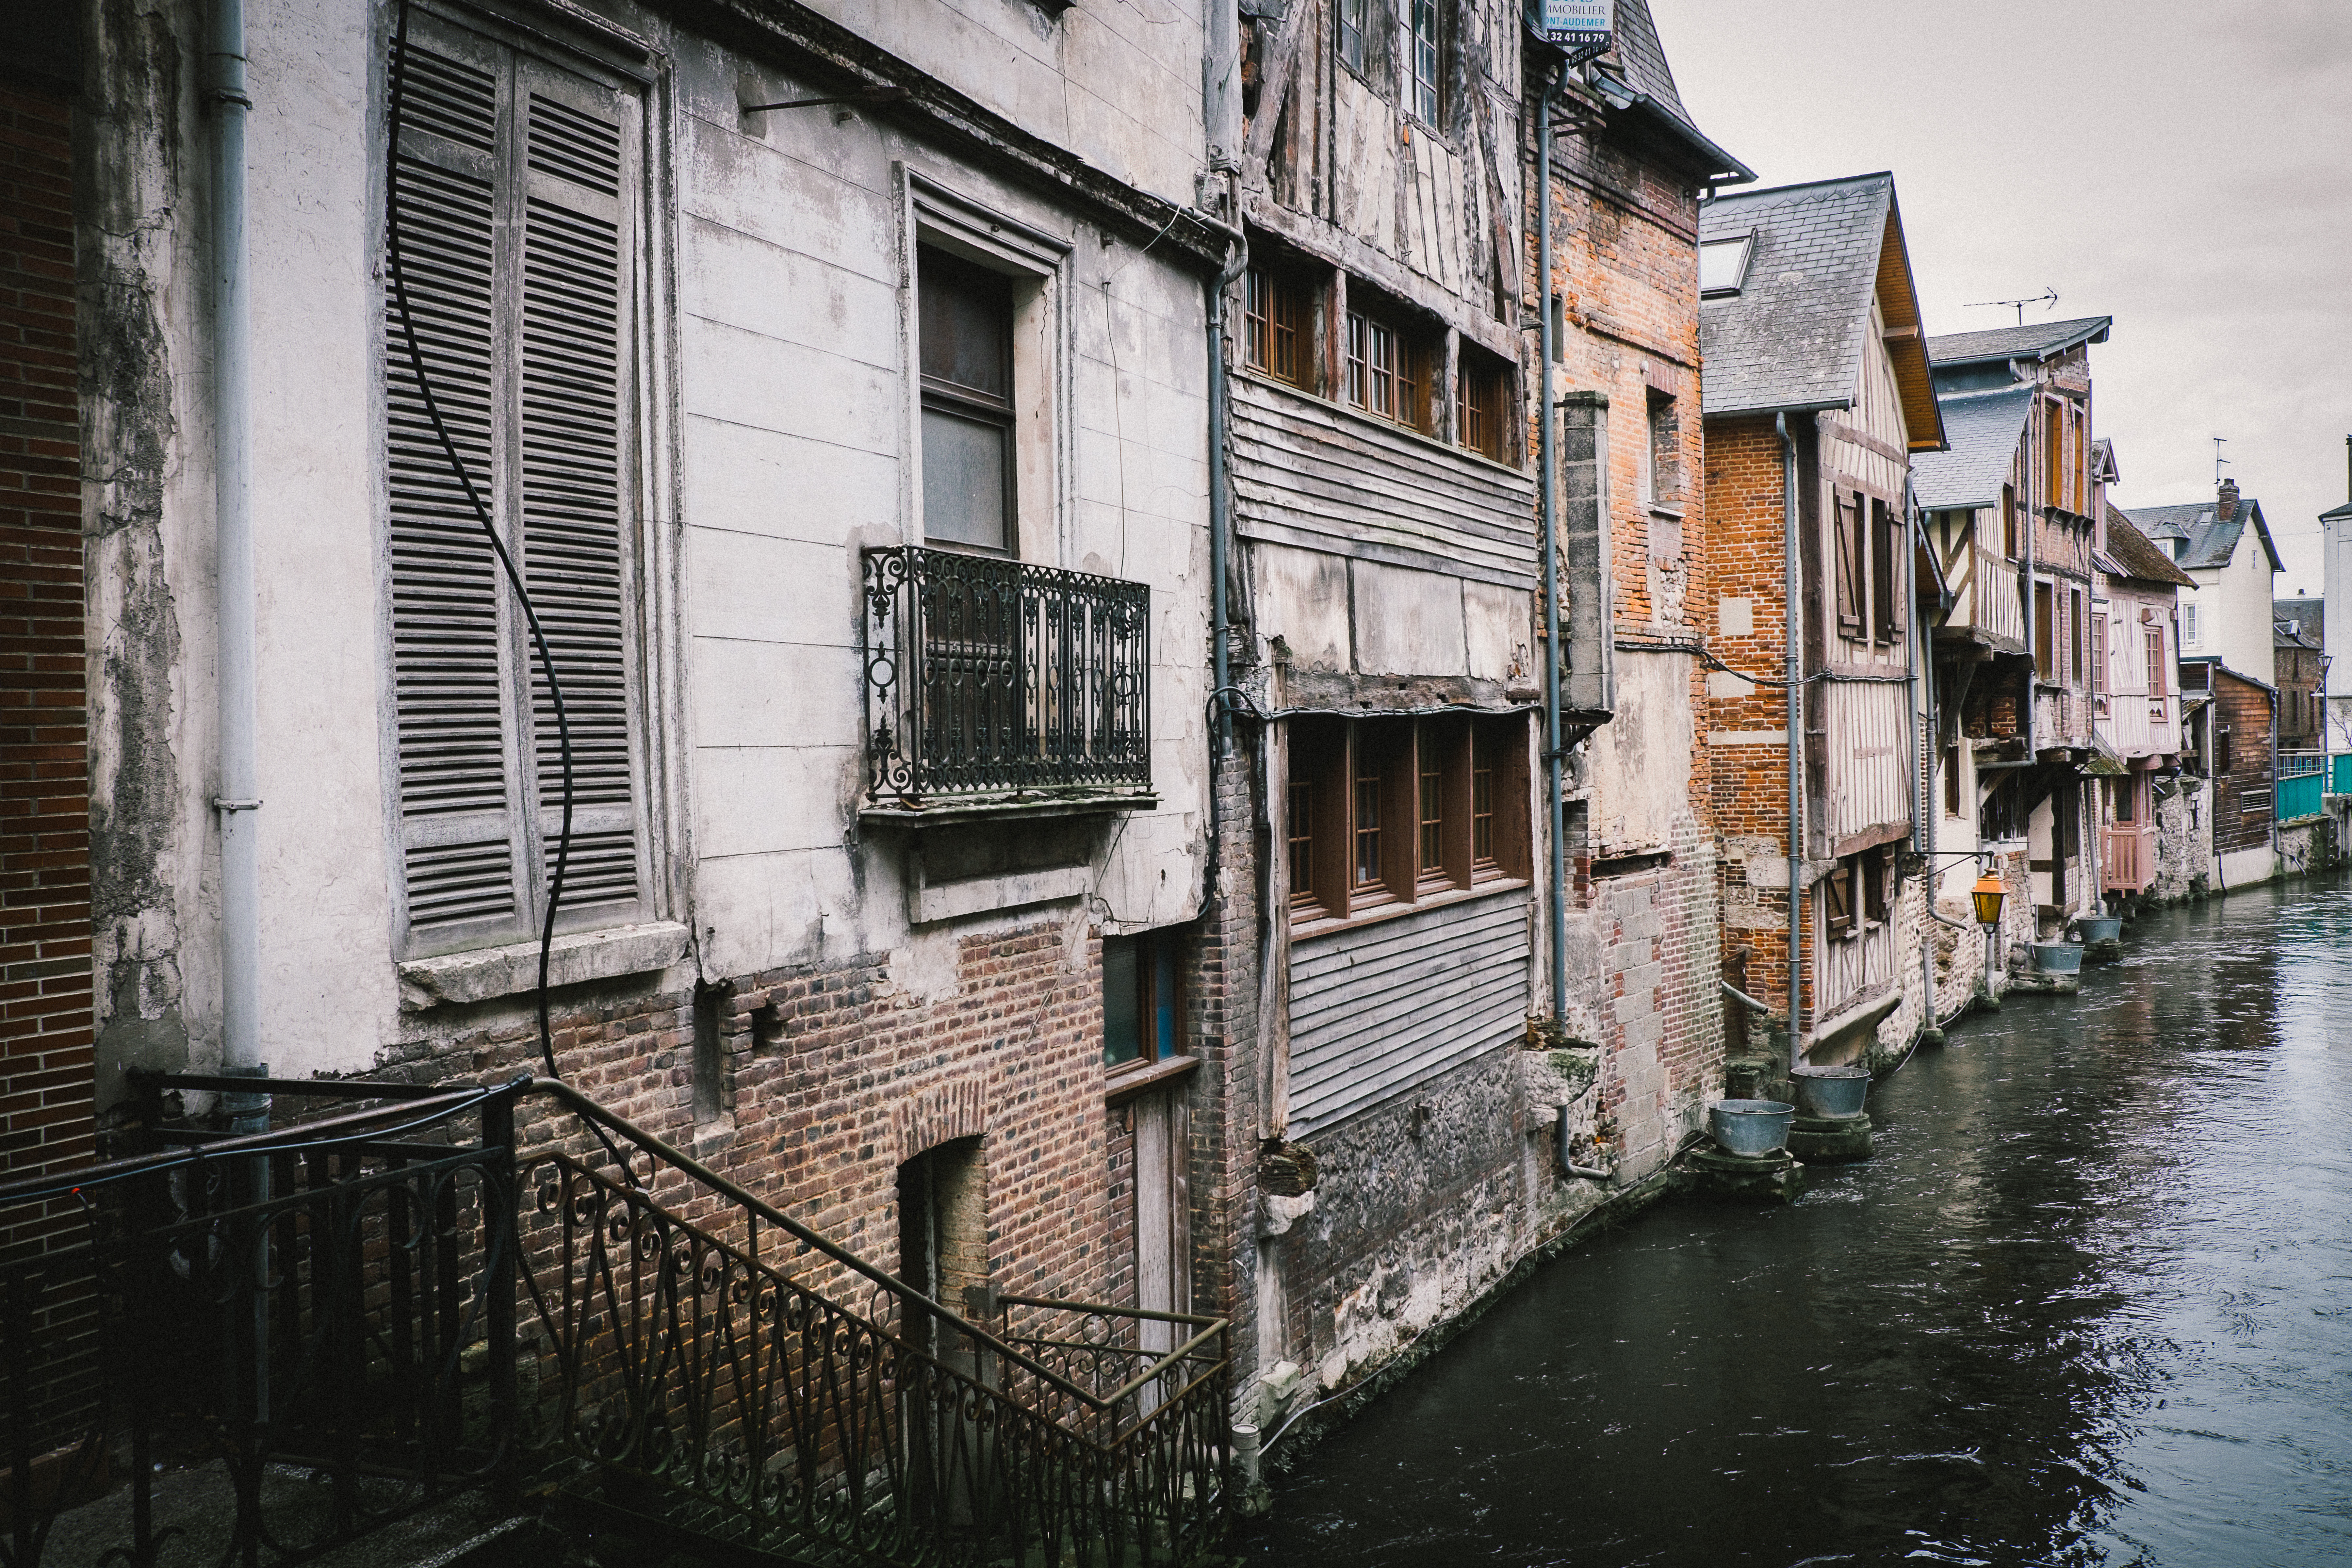
street, house, town, canal, travel, france, fujifilm, facade, waterway, normandy, fuji, fujixt1, fujix, pontaudemer, neighbourhood, urban area, human settlement